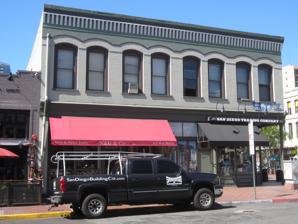
Building: Timkin Building
Country: United States of America
Year built: 1894
Historic building in San Diego, California, U.S. Timkin Building The building's front exterior in 2016 General information Location Gaslamp Quarter Town or city San Diego , California Country United States Coordinates 32°42′40.7″N 117°9′37.5″W / 32.711306°N 117.160417°W / 32.711306; -117.160417 Completed 1894 The Timkin Building is an historic building, completed in 1894, in San Diego 's Gaslamp Quarter , in the U.S. state of California . See also List of Gaslamp Quarter historic buildings References